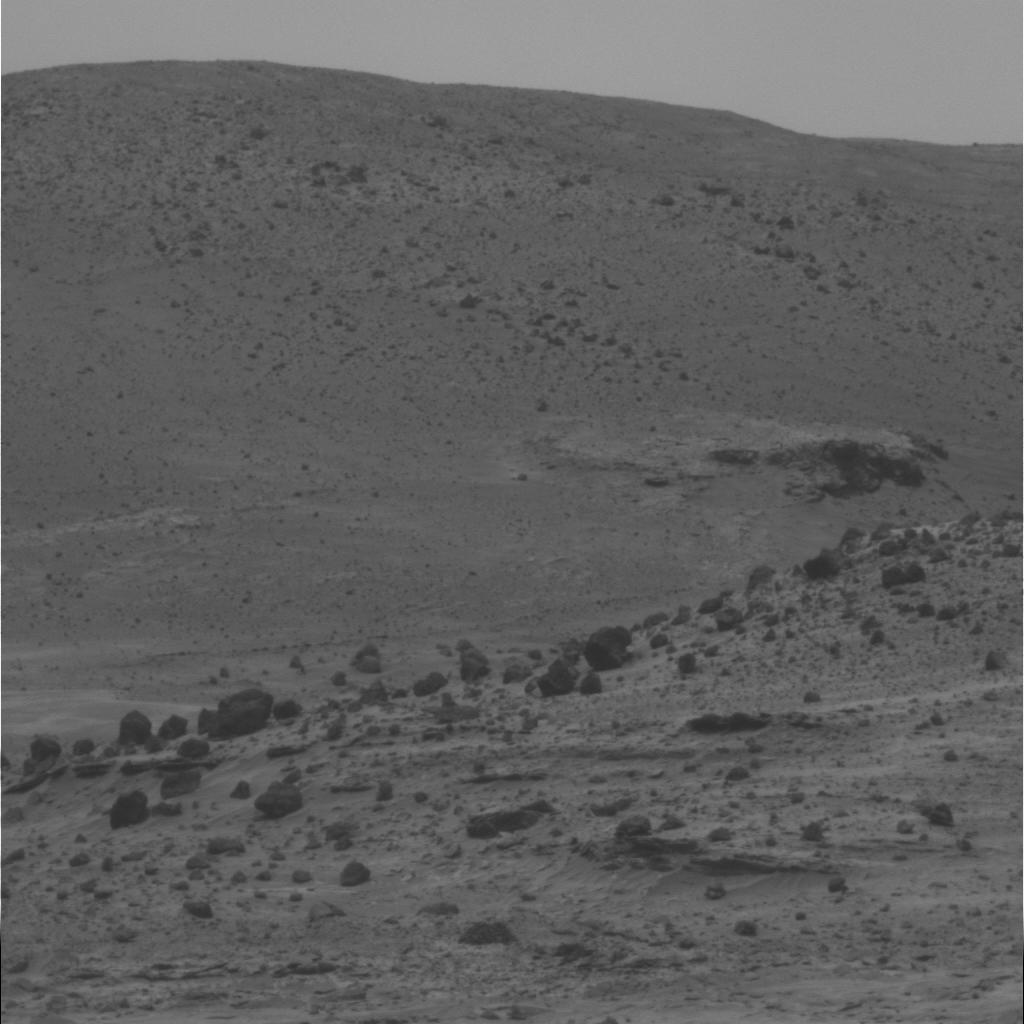
Surface features visible: Rock Outcrops, Float Rocks, Clasts, Soil, Distant Vista, Sky